Gavriil Gagarin

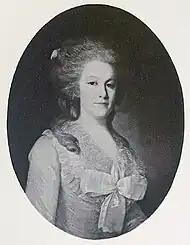
Portrait of Praskovya Fedorovna Gagarina by Fyodor Rokotov

In 1775, he entered into marriage with Praskovya Fedorovna Voeikova (October 25, 1757 – July 11, 1801), daughter of the Kiev Governor-General, General-in-chief Fedor Matveevich Voeikov and widow Anna Ivanovna Zherebtsova. A son and five daughters were born in marriage. Princess Praskovya Fedorovna died aged 44 in Serpukhov; She was buried under the Intercession Church in Novospassky Monastery, in Moscow.